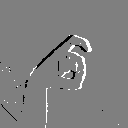
ASL letter: x